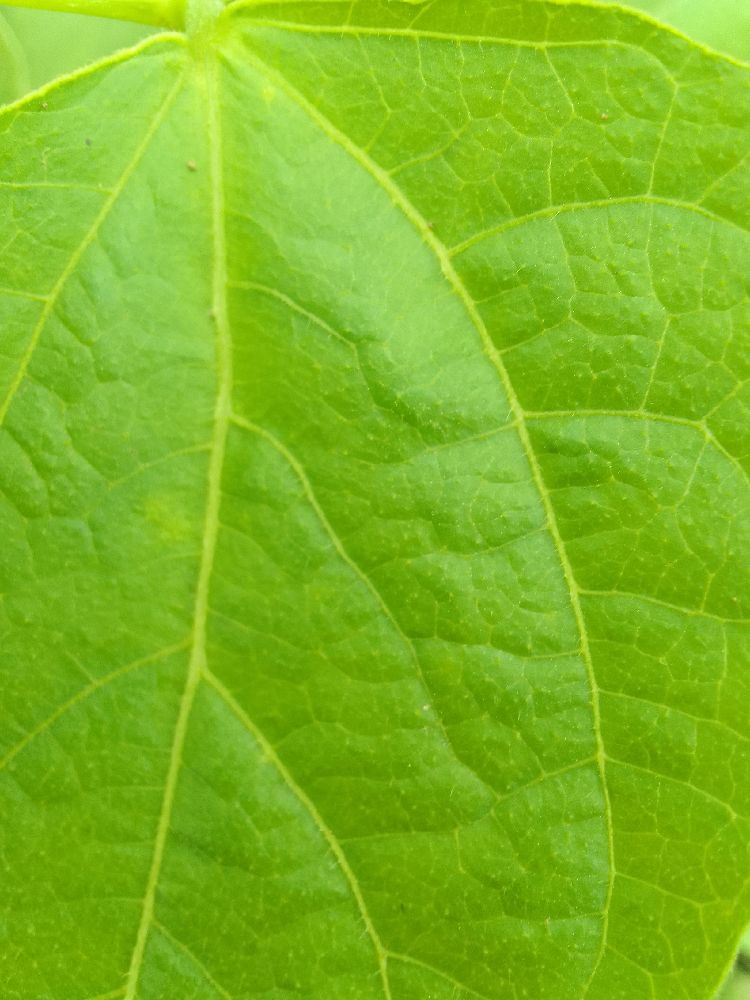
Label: healthy